Dunedin Theatre Awards

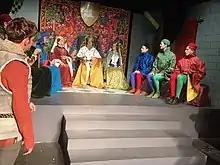
The opening scene from Globe Theatre's 2019 Richard II, based on a medieval Book of Hours. Charmian Smith won the Outstanding Technical Design award for costumes.

The tenth anniversary Dunedin Theatre Awards were held at Hanover Hall on 2 December. The awards were presented by Dunedin Theatre Awards founder Patrick Davies. Special presentations were made for longstanding achievements in theatre to Chris Manley, John Watson, and Playhouse Theatre, with a further special award recognising the recent UNESCO Cities of Literature Short Play Festival, and an award for the production of the decade.